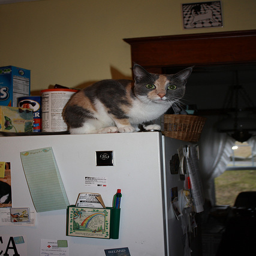
A cat standing on top of a refrigerator.
a cat is standing on top of a fridge
A cat perched on top of a refridgerator
A black, brown and white cat on the top of a refrigerator.
Cat on top of a fridge that has items on and around it.